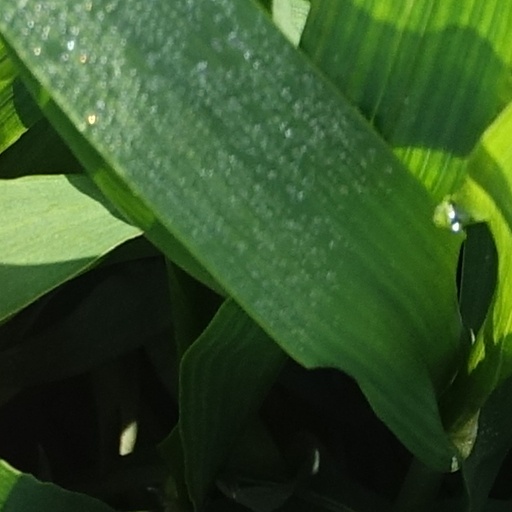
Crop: wheat